KFM 107

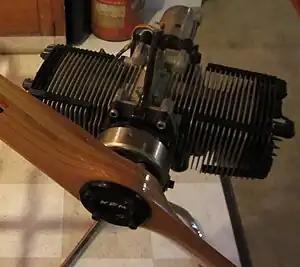
KFM 107 engine on display

The KFM 107 is a two-cylinder, two-stroke, single ignition, horizontally opposed aircraft engine designed for ultralight aircraft and motor gliders.